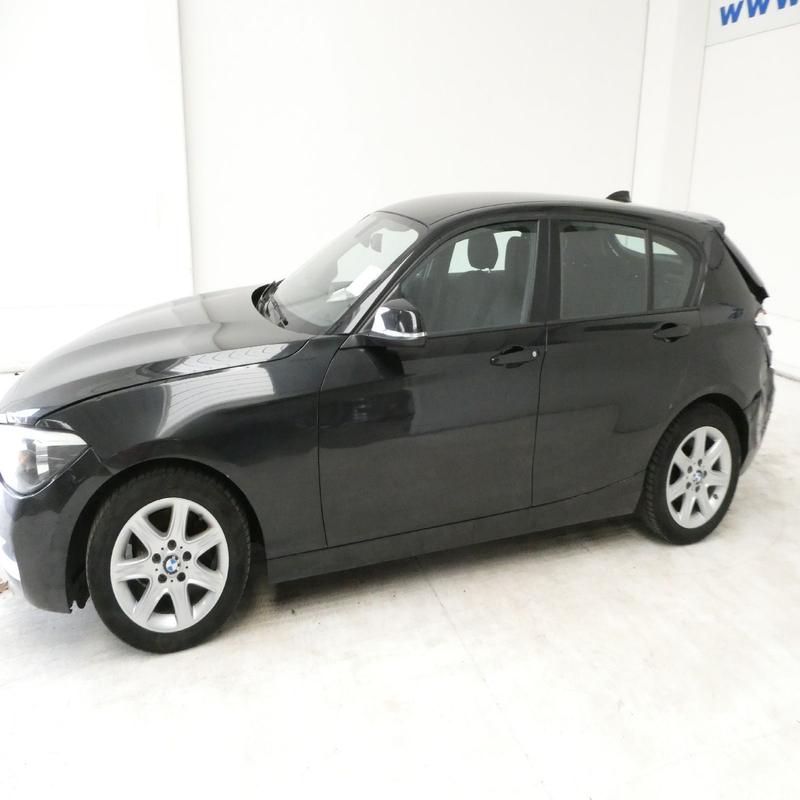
Aucun dommage détecté.
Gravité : aucun